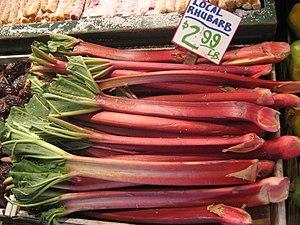
La rhubarbe est le nom commun d'une trentaine d'espèces de plantes herbacées vivaces de la famille des Polygonacées.